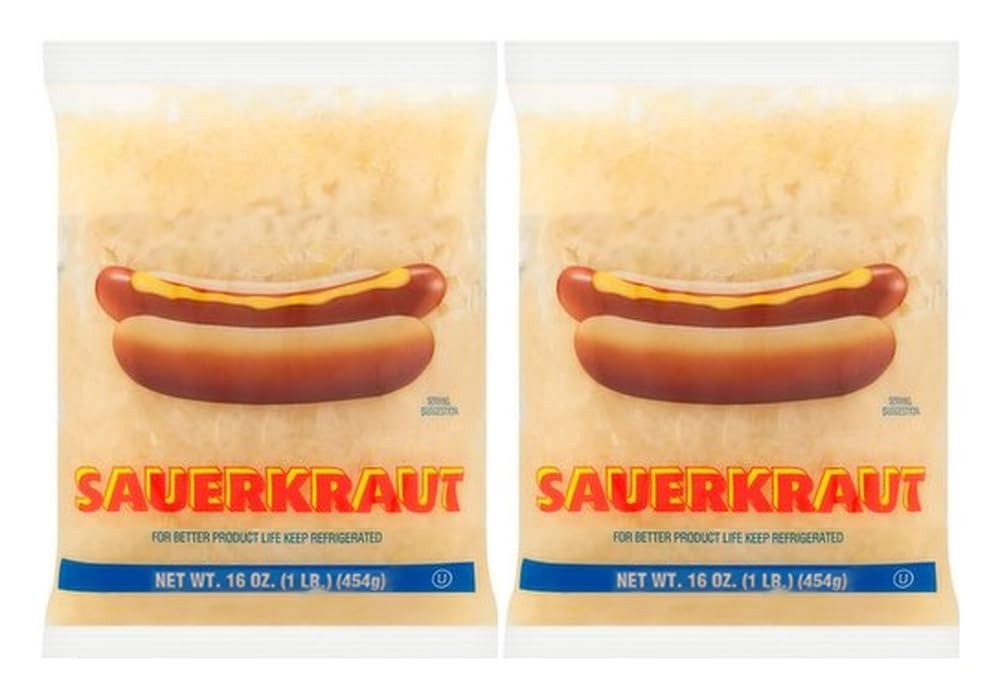
Item Name: Pushcart Style Sauerkraut Topping | Kosher| 16 oz. Pack of 2
Bullet Point 1: (2) 16oz Pouch packs of Crisp Sauerkraut
Bullet Point 2: Refrigerate after opening
Bullet Point 3: Kosher 'OU'
Product Description: Pushcart Style Sauerkraut Topping - 16 oz. Pack of 2 NY Pushcart style crisp sauerkraut. Perfect to top your favorite Hot Dog or Sausage. Convenient 1 pound package makes portion control a breeze. Heat it up or eat it cold. Shelf stable product but refrigerate for optimal flavor. Refrigerate after opening, approximate 10 day shelf life after opening.
Value: 32.0
Unit: Ounce

Price: 17.2